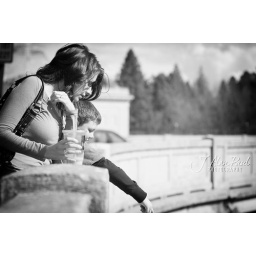
Took my son and my girl on a walk in Downtown Spokane.  They had a blast, but it was a bit chilly...